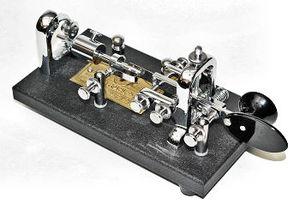
La société Vibroplex travaille sans interruption depuis 105 ans de la même façon qu'aujourd'hui. Son propriétaire actuel, Scott Robins, est un radioamateur licencié sous l'indicatif W4PA. La société est située à Knoxville, Tennessee aux États-Unis. Scott Robins quitte la société Ten-Tec après 14 années de collaboration pour devenir le huitième propriétaire de Vibroplex le 21 décembre 2009.
La fréquence de 500 kHz est la fréquence de détresse et d'appel en radiotélégraphie Morse ’ pour les stations du service mobile maritime et aéronautique .) travaillant dans la bande comprise de 415 kHz à 526,5 kHz, avec une portée d'exploitation jusqu'à 1 000 km.
L'ancien métier de radiotélégraphiste de station côtière remonte au début du XXᵉ siècle à une époque où les aéronefs et les navires communiquait en radiotélégraphie.
Le radiotélégraphiste est un opérateur radio utilisant l’Alphabet morse par la radiotélégraphie, une technique de transmission sans fil par onde radio.
Saint-Lys radio est une ancienne station de radio maritime en ondes décamétriques, installée sur la commune de Saint-Lys dans le département de la Haute-Garonne, en France. Lancée en 1948, elle cesse d'émettre le vendredi 16 janvier 1998 à 20 h. Les PTT puis France Télécom était l'exploitant de Saint-Lys radio qui permettait les liaisons radios avec les navires en mer et avec les aéronefs. La station assurait des bulletins météorologiques. Elle permettait les radiotélécommunications de catastrophe pour les organisations intervenant sur une catastrophe internationale. Elle permettait la demande d'aide médicale par radios ondes décamétriques au SAMU de Toulouse. La station Saint-Lys radio est à ce jour fermée.
Les radioamateurs sont des personnes qui pratiquent, sans intérêt pécuniaire, un loisir technique permettant d'expérimenter les techniques de transmission et par conséquences d'établir des liaisons radio avec d'autres radioamateurs du monde entier. Beaucoup d'avancées technologiques sont dues aux radioamateurs, c'est par exemple grâce à eux que les fréquences au-dessus de 30 MHz sont aujourd'hui utilisées. L'activité radioamateur permet d'acquérir ainsi des connaissances techniques dans les domaines de la radio et de l'électronique et de développer des liens d'amitié entre amateurs de différents pays.